Miami-Dade Transit

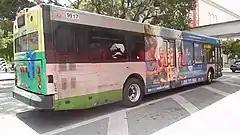
NABI 40-LFW, photographed in 2019

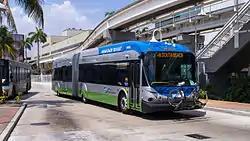
New Flyer DE60LFA at Adrienne Arsht Center Bus Terminal (2012)

The Metrobus network provides bus service throughout Miami-Dade County 365 days a year. It consists of about 93 routes and 880 buses, which connect most points in the county and part of southern Broward County as well. Seven of these routes operate around the clock: Routes 3, 11, 27A, 38, 77, 79 (No 24-hour service to Hialeah, all trips terminate at Northside Station) and 100. Routes 400 South Owl (County operated) and 401 North Owl (served by LSF) operate from midnight to 5am. Most other routes operate from 4:30am to 1:30am. All Metrobuses are wheelchair accessible, in compliance with the Americans with Disabilities Act of 1990, and all county buses except for private run routes are equipped with bicycle racks. Some privatized routes trucks are receiving bike racks but very limited.